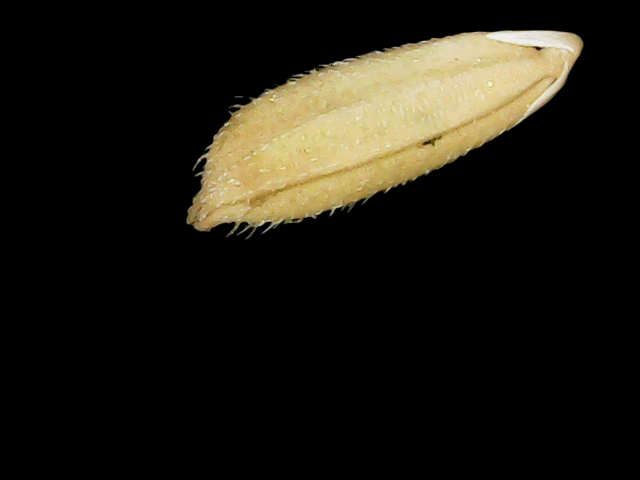
Rice variety: Binadhan23